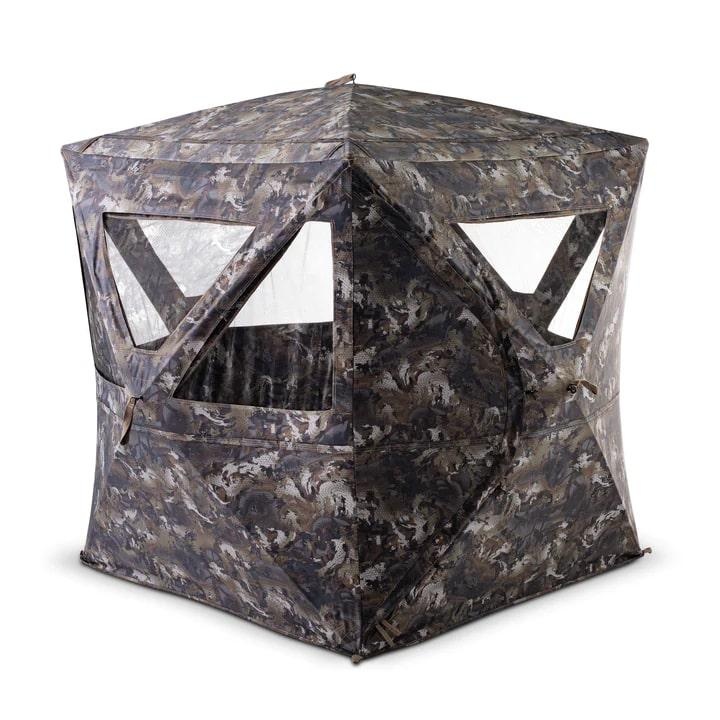
AdvenTec LLC dba Rig Em Right Outdoors Ground Blinds|Hunting AdvenTec LLC dba Rig Em Right Outdoors Rig 'Em Right HydeOut Blind Optifade Timber Buy At Cross Toss Trading
You’ve invested hard-earned money on your SITKA Gear to help you stay warm dry and invisible and the HydeOut Blind will help you to do just that. This blind boasts a camo interior to help you disappear inside without having to wear a basic black hoodie and all the while eliminating the “black hole effect” that just doesn’t look natural in the woods. Additionally Rig 'Em Right wrapped the carrying case and backpack in camo to help you sneak through the woods undetected because let’s face it a crummy black backpack sticks out like a… black backpack. Other features like silent entry and exit system high-viz orange window attachments one-way camo mesh windows 360-degree views make this the baddest hunting blind ever. Features: Camo interior allows you to wear your camo inside the bind and reduces the “black hole” effect. 360-degree views Large windows for multiple shot and archery angles Silent entry and exit option High visibility window latches for quiet low-light situations Premium see-through camo mesh windows that open quietly Orange center hub for easy set-up Camo backpack with padded shoulder straps Straps for adding vegetation Removable reflectors on all sides to locate in the dark. Heavy duty steel tent stakes DIMENSIONS: Size (Set Up): 55”W x 55”W x 65”H (1-2 person) Weight: 19 lb
Brand: AdvenTec LLC dba Rig Em Right Outdoors
Category: Sporting Goods > Outdoor Recreation > Hunting & Shooting > Hunting > Hunting Blinds & Screens